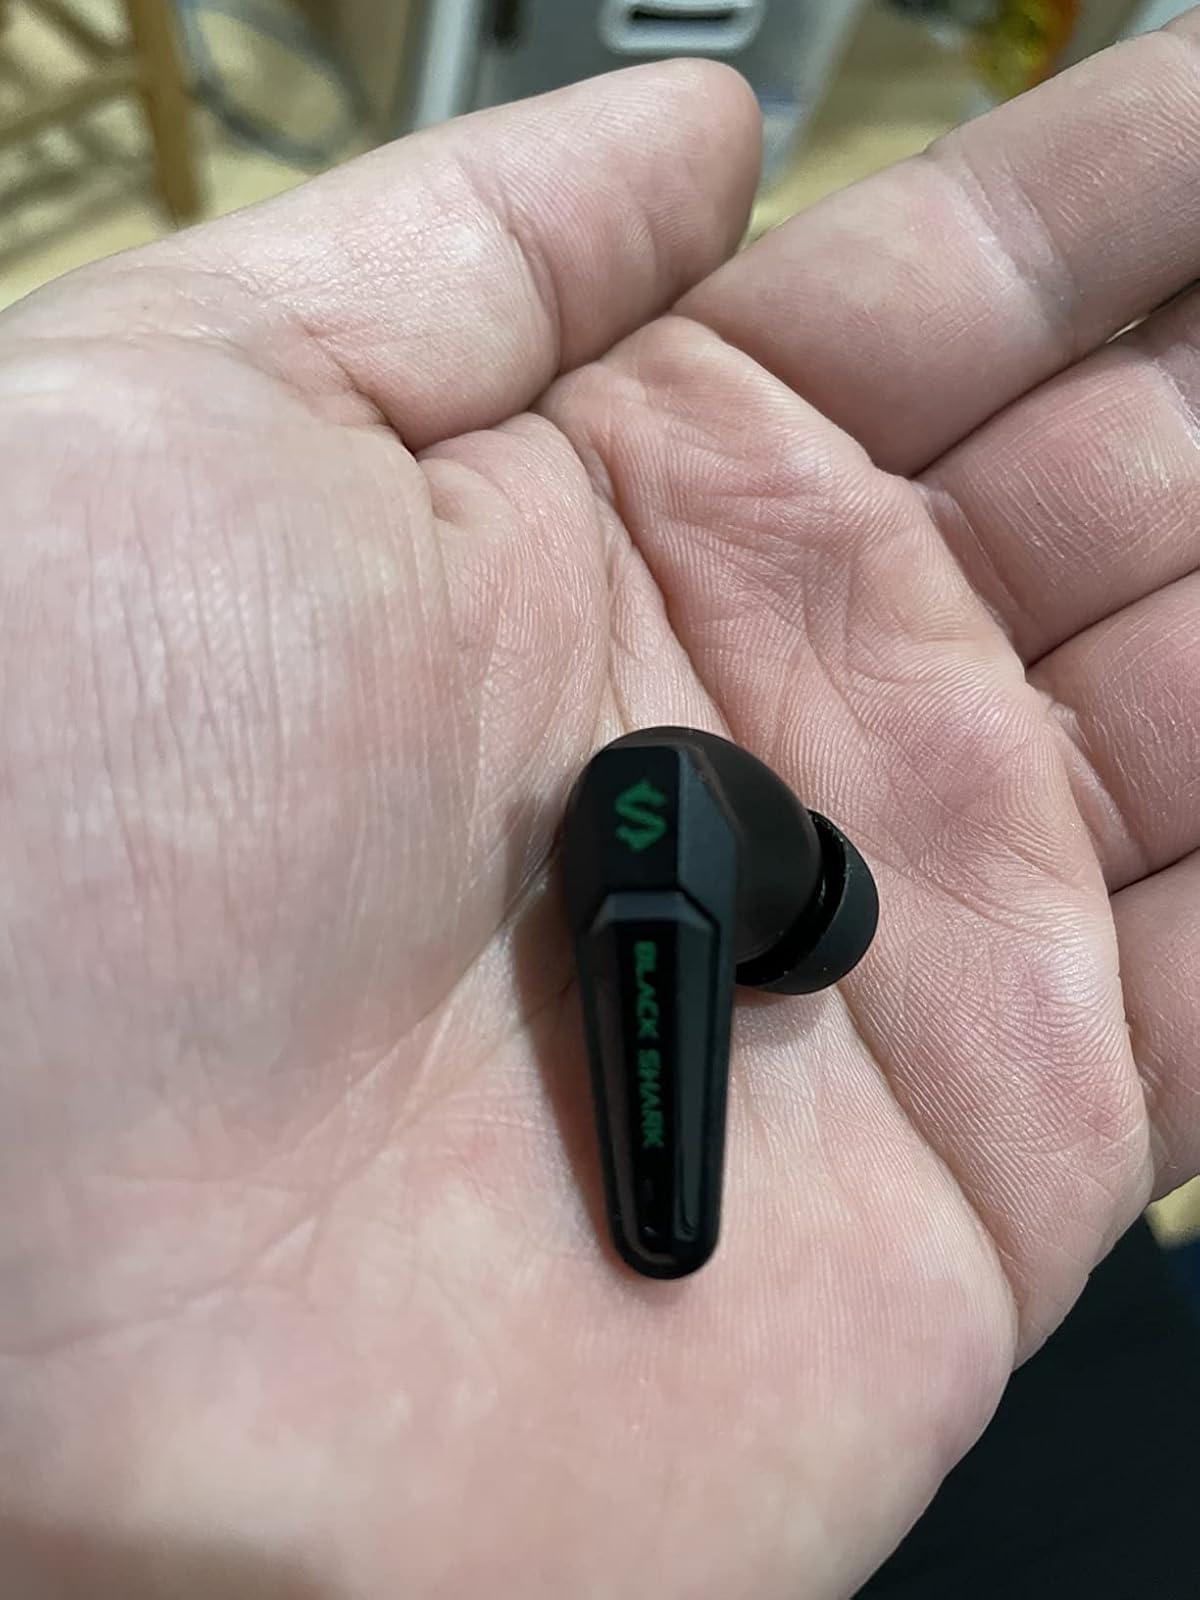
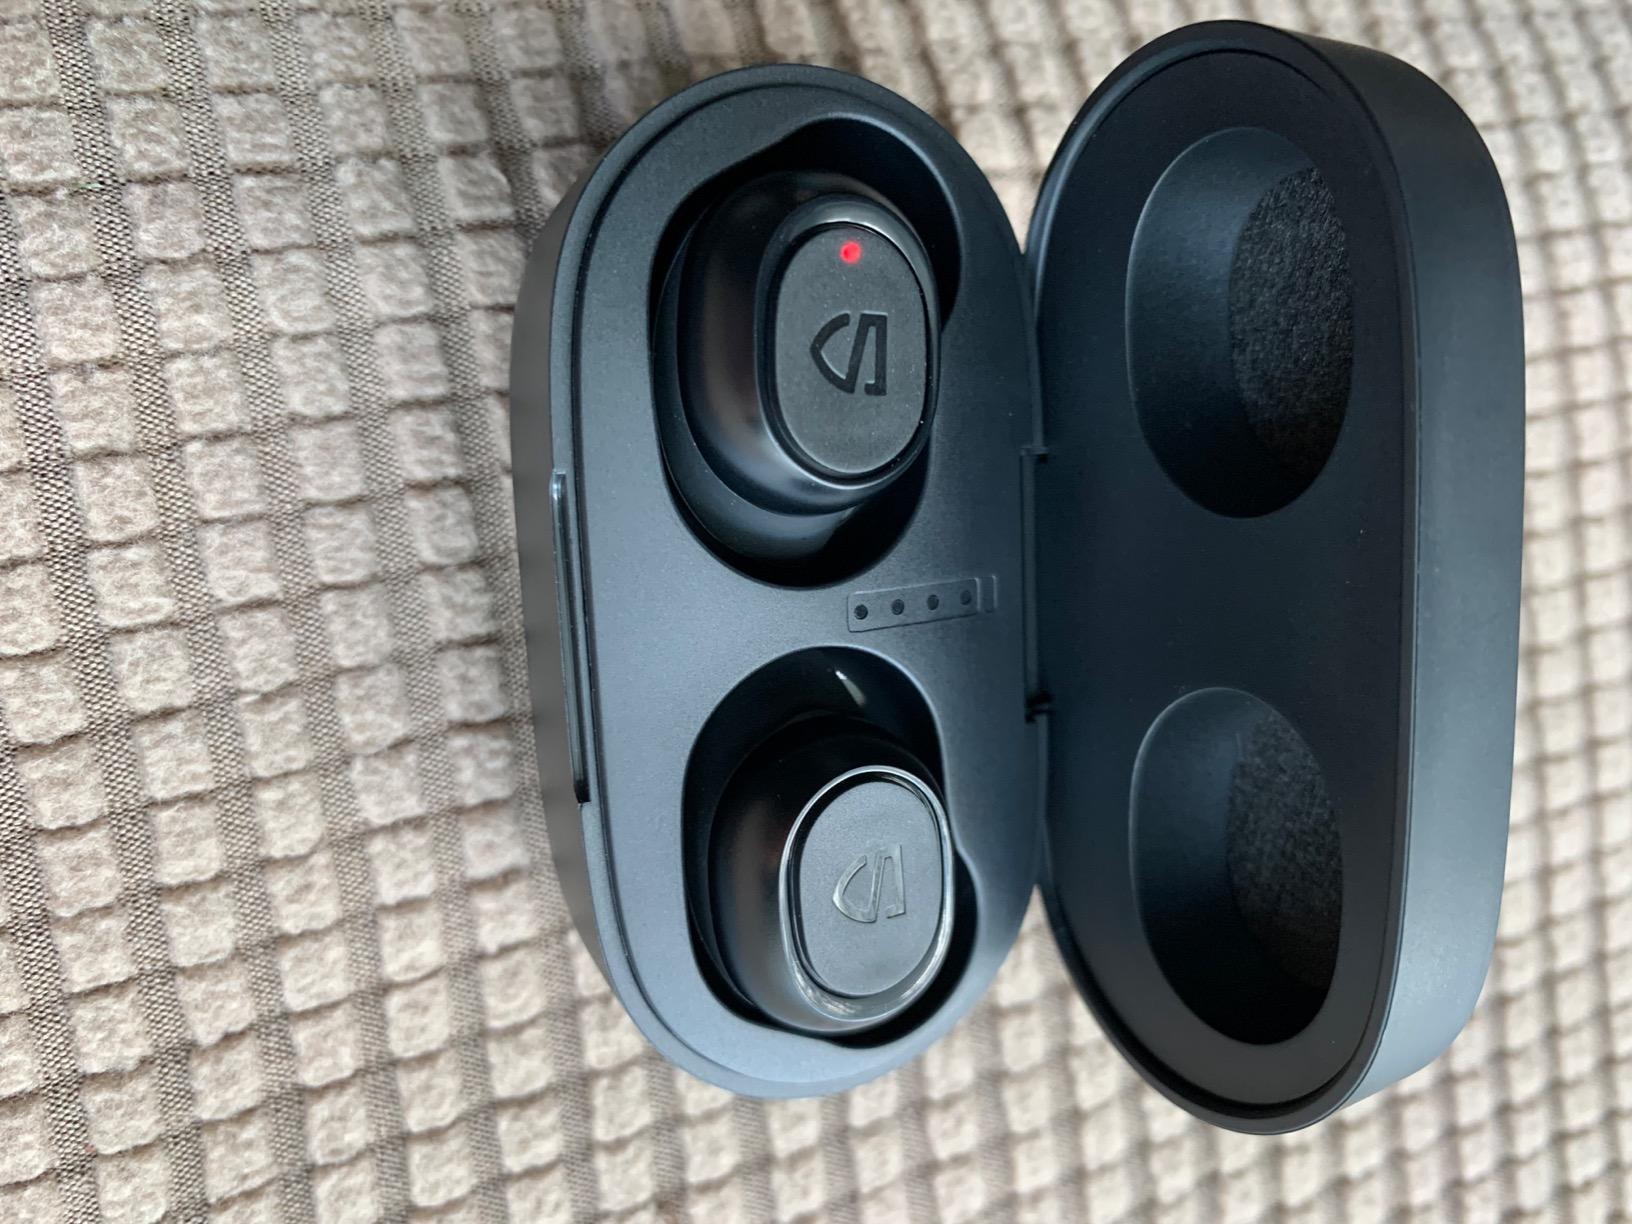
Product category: earbuds
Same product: no